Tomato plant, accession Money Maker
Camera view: horizontal (90 deg, fisheye); turntable rotation: 210 degrees
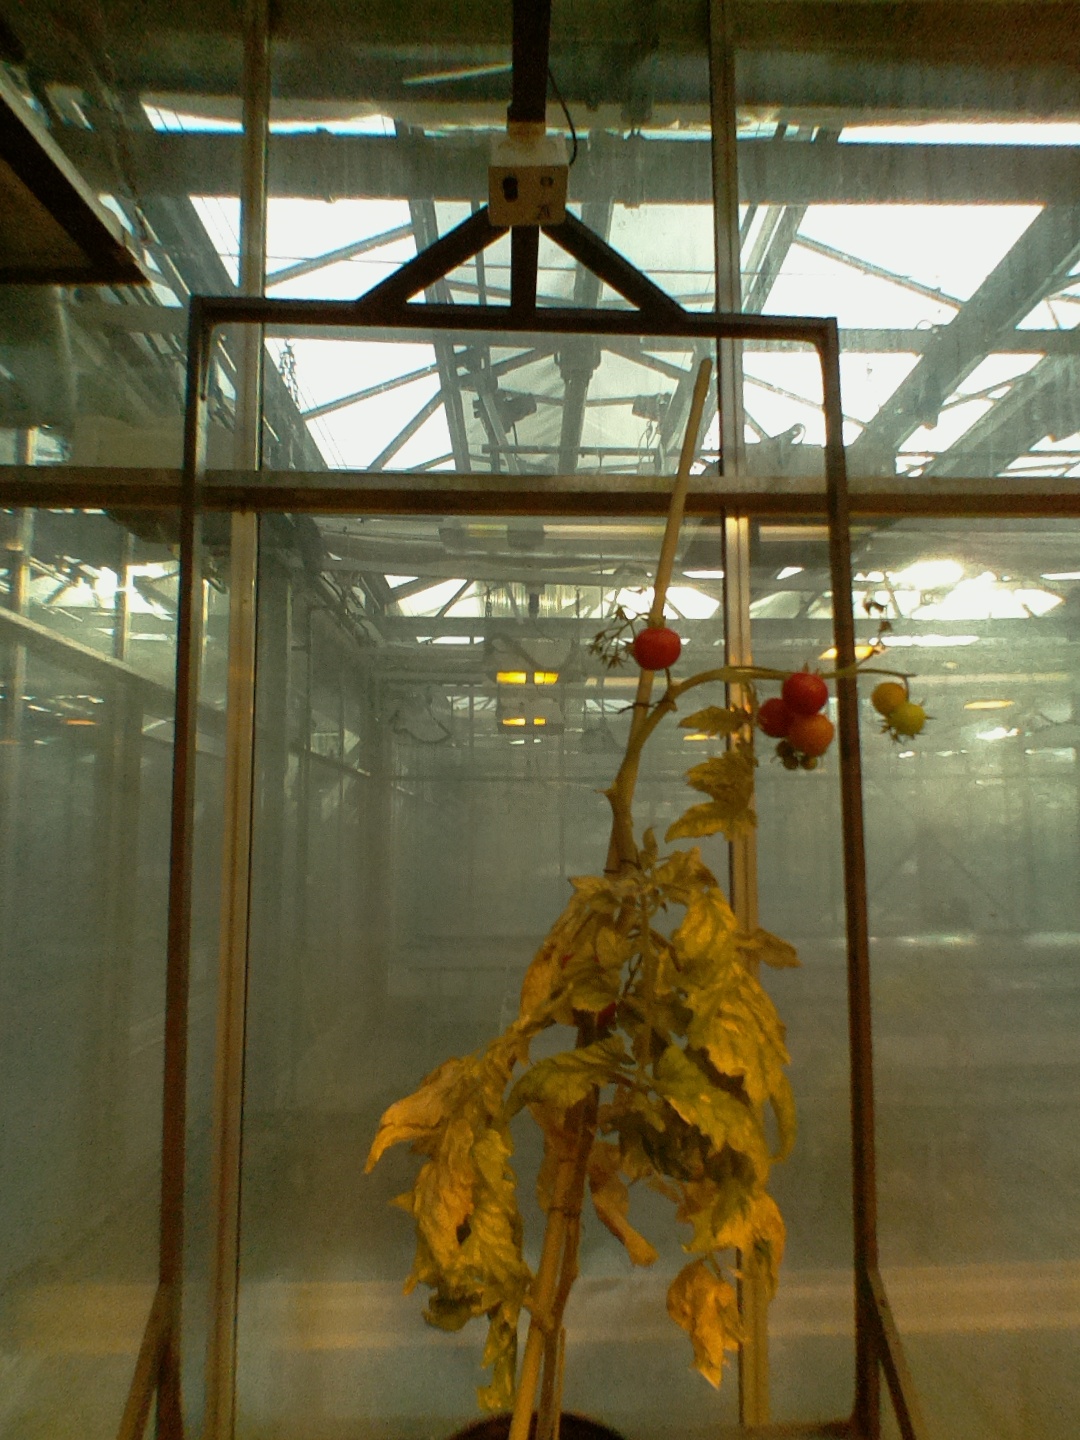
BBCH growth stage 87: 70%-80% of fruits show typical fully ripe color